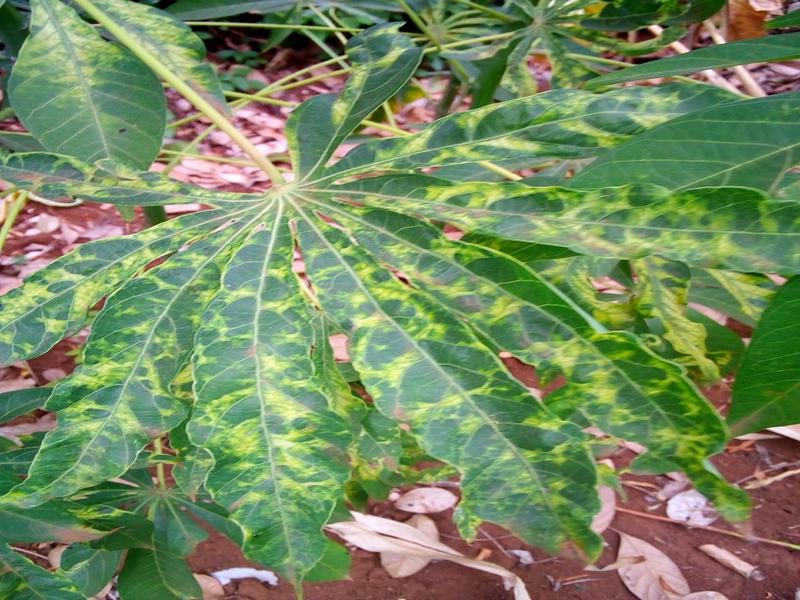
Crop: cassava
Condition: mosaic_disease